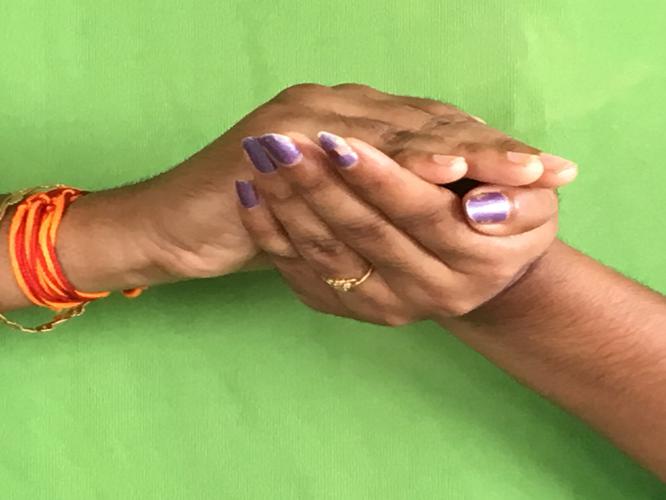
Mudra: Samputa
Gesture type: double_hand